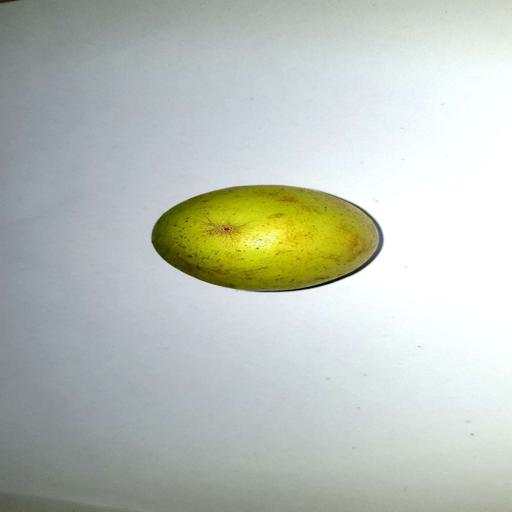
Label: healthy